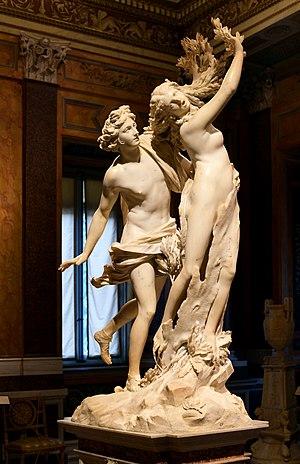
Dans la mythologie grecque, Daphné est une nymphe d'une très grande beauté. Selon les sources antiques, elle est soit la fille du dieu fleuve de Thessalie Pénée et de la naïade Créuse, de Ladon, ou de Pénée et de Gaïa.
Dans la tradition interprétative de la mythologie grecque, les divinités olympiennes sont les divinités principales du culte. Elle tiennent leur nom du mont Olympe, sur lequel elles sont censées résider, encore que deux d'entre elles, Poséidon et Hadès ont leurs demeures à l'opposé.
Apollon et Daphné est une sculpture du Bernin conservée à la Galerie Borghèse